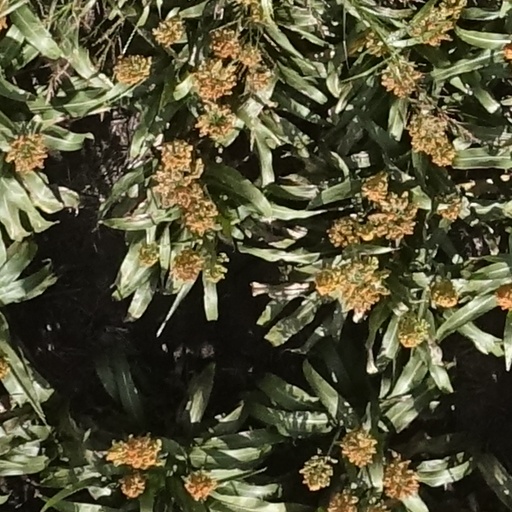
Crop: sorghum